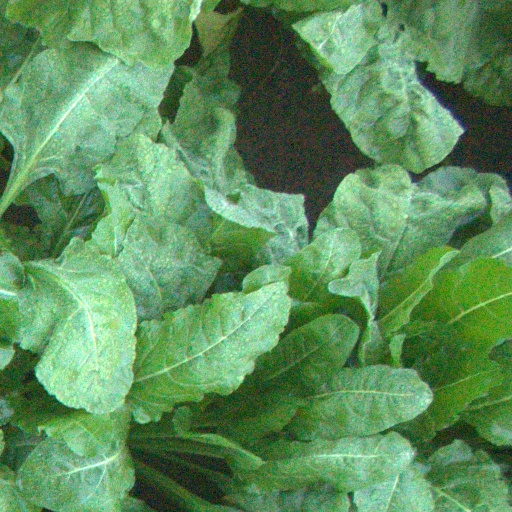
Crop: sugar beet